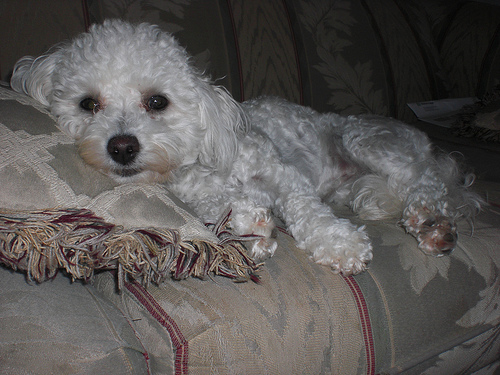
Animal: dog
Breed: havanese